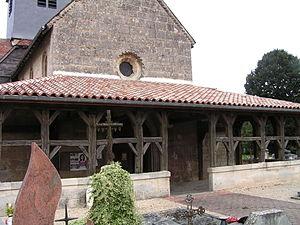
Église Saint-Georges de Larzicourt (Classé) This building is indexed in the Base Mérimée, a database of architectural heritage maintained by the French Ministry of Culture,
L'église de Larzicourt est une église romane construite au XIIᵉ siècle, dédiée à saint Georges et située dans la Marne.